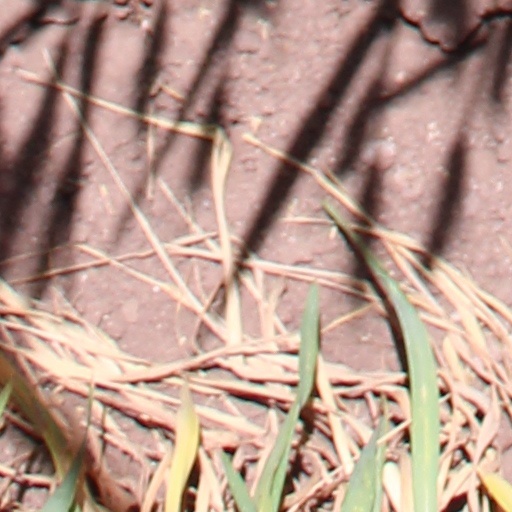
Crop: wheat